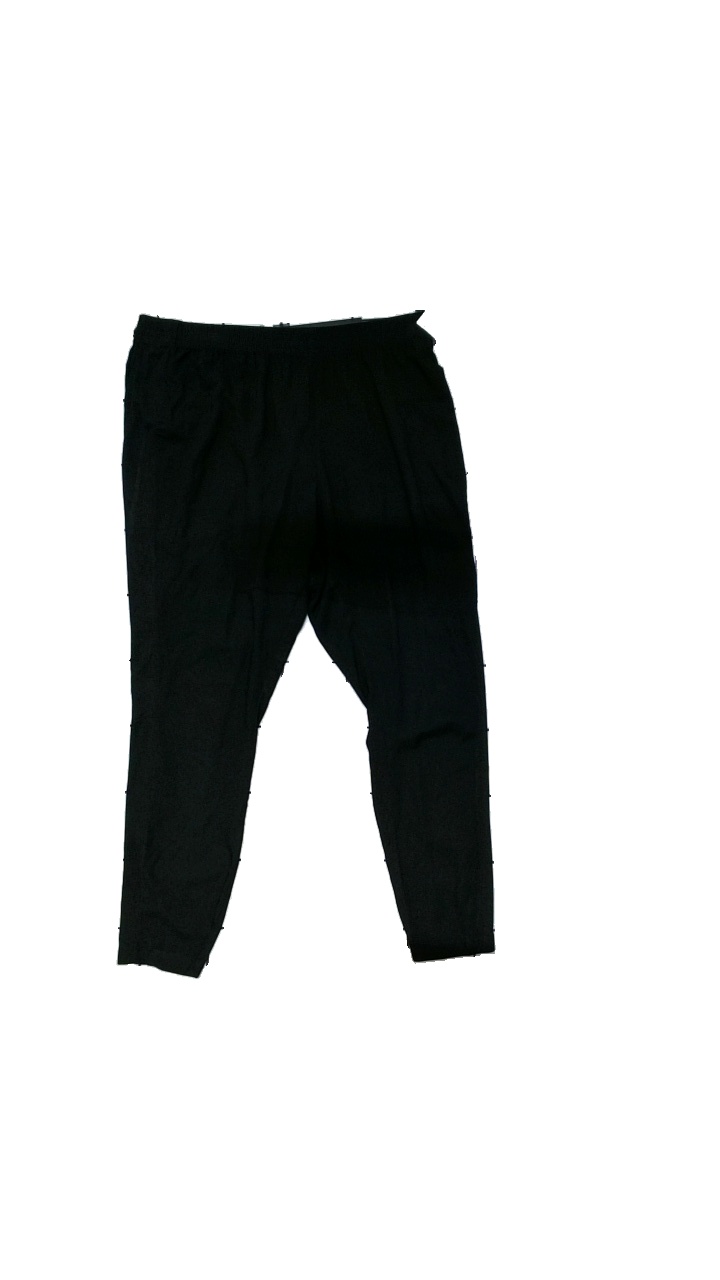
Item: Trousers (Ladies)
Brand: Missing
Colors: Black
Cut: Regular, Tight
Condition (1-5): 4
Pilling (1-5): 4
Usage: Reuse
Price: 50-100